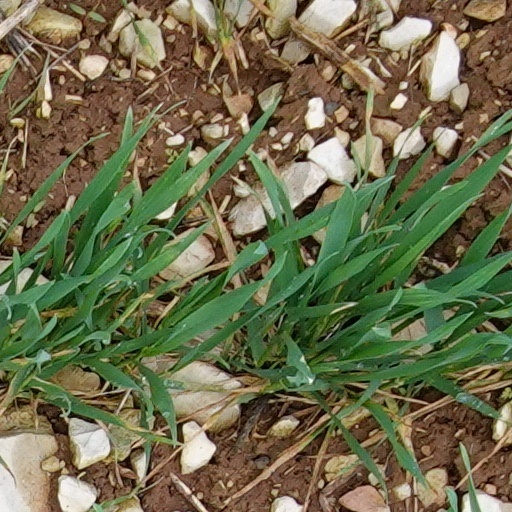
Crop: wheat